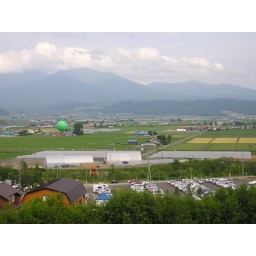
the mountain on the far left (the one obscured by cloud) is a volcano, hence the massive white cloud obscuring the top.